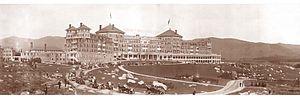
Sont listés dans cette chronologie des faits économiques des évènements importants de l'histoire économique.
Bretton Woods est un lieu-dit de la ville américaine de Carroll, dans le nord-est du New Hampshire, dans laquelle s'est déroulée une conférence internationale du 1ᵉʳ au 22 juillet 1944, conférence qui a mené aux Accords de Bretton Woods.